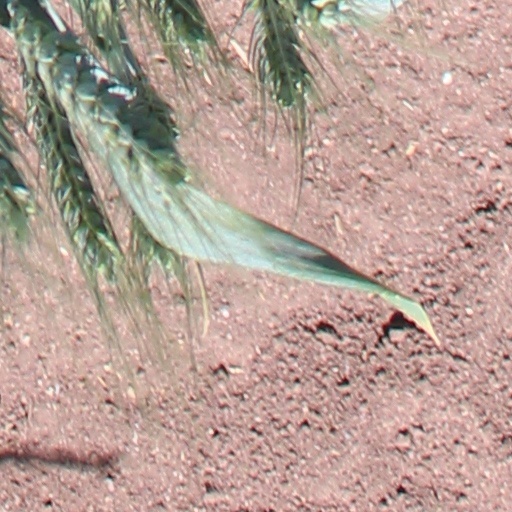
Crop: wheat